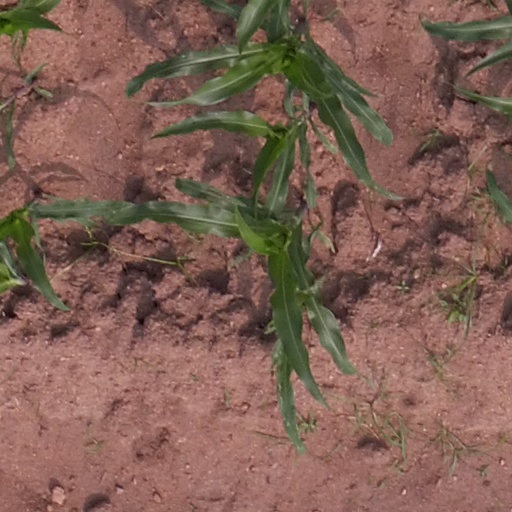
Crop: maize; corn